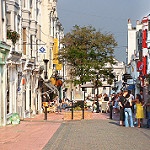
Label: street